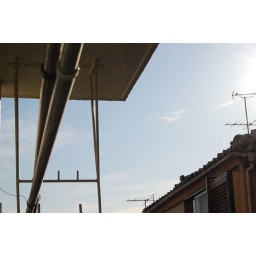
sky seen near the window